Georg Friedrich Parrot

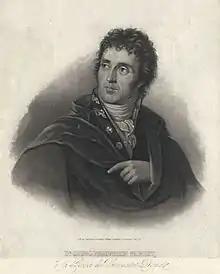
Georg Friedrich Parrot. Portrait by Pavel Smirnov, Saint Petersburg.

Georg Friedrich Parrot (15 July 1767 – 8 July 1852) was a German scientist and the first rector of the Imperial University of Dorpat in the Governorate of Livonia of the Russian Empire.